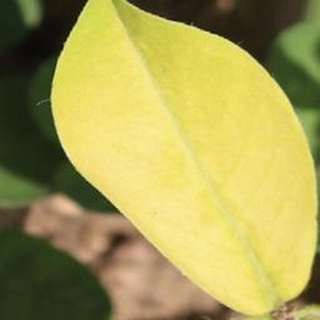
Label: groundnut_nutrition_deficiency